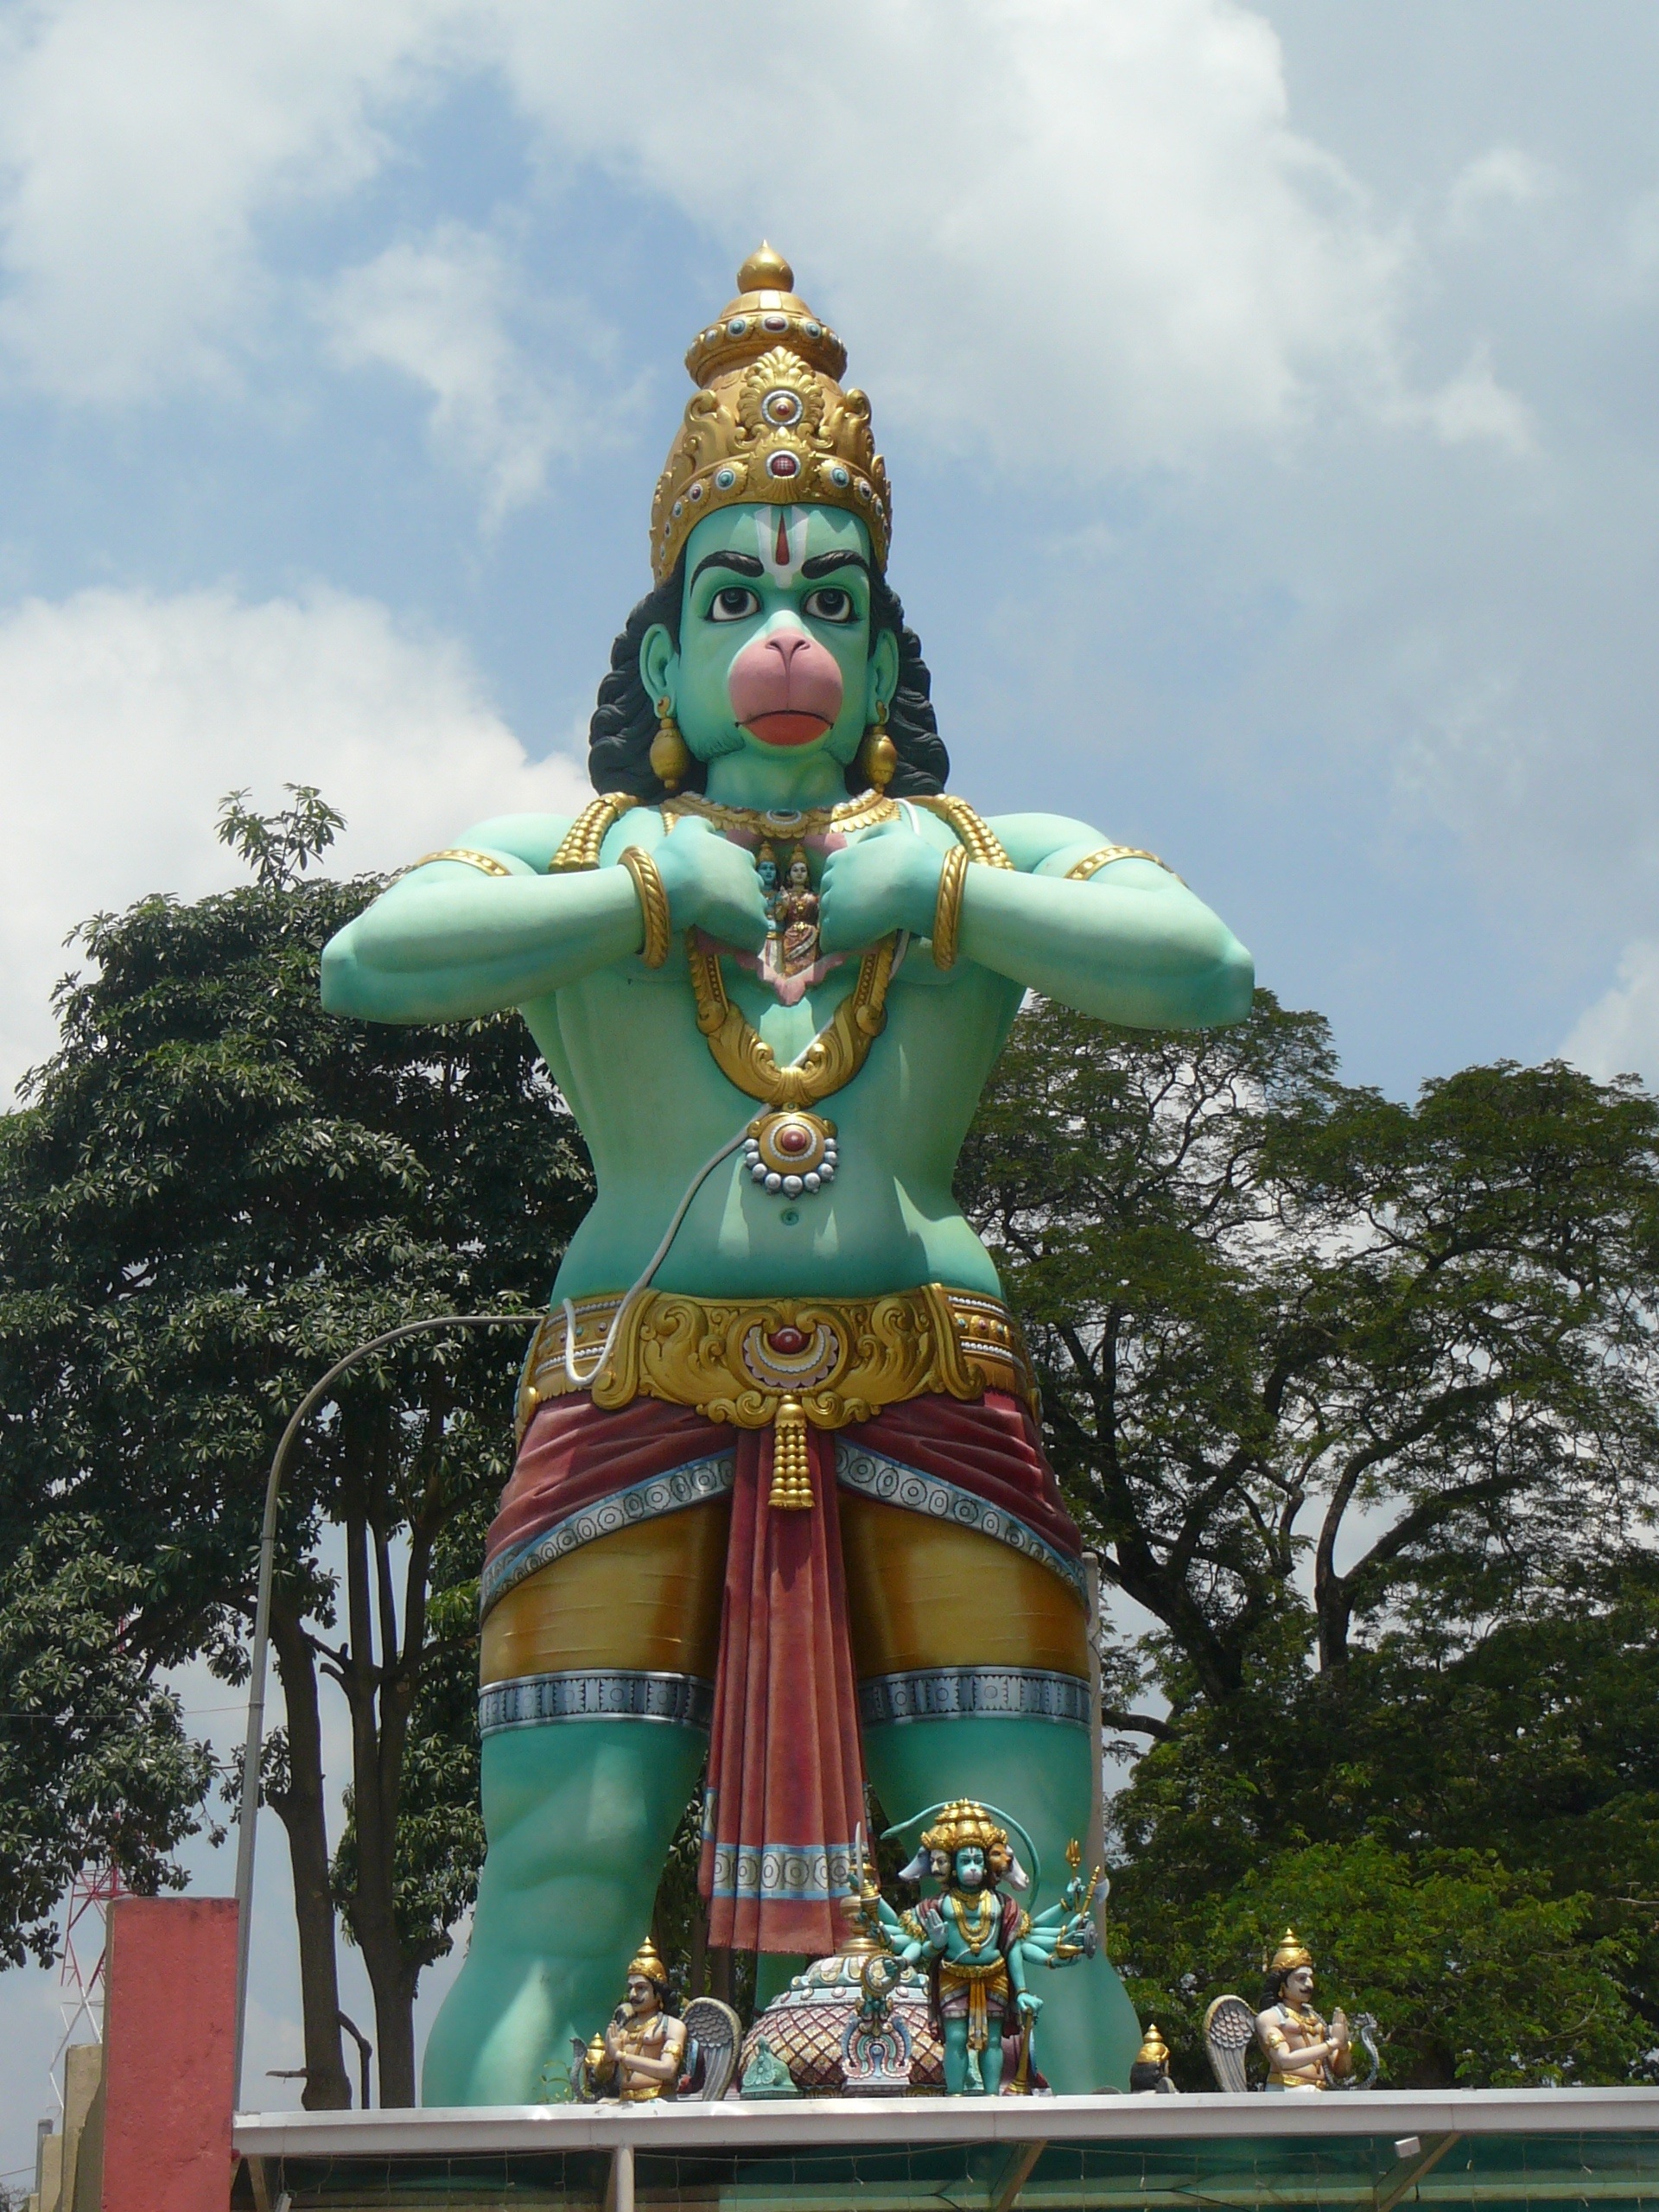
monument, travel, asian, statue, symbol, park, religion, asia, hanuman, religious, festival, figure, temple, tall, deity, worship, hindu, malaysia, caves, god, mythology, hinduism, kuala, lumpur, hindu temple, batu